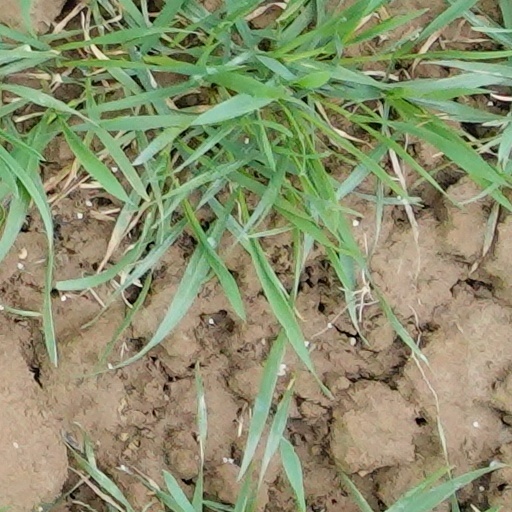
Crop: wheat